Warrington

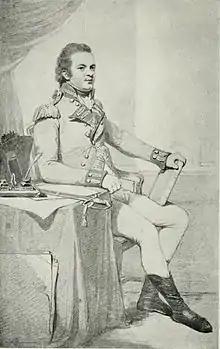
Captain John Drinkwater Bethune

The interchange consists of 19 departure stands, numbered from 1 to 19, all of which employ a drive-in reverse-out layout. Each stand has a computerised information screen which also ties into the real-time information system. All stands are served from the main concourse building, which contains toilets, a newsagent, cafe, and a combined travel and tourist information office. There is access to the Golden Square shopping centre via escalators and lifts. The exits on the eastern side of the building lead onto Winwick Street, on which can be found a taxi rank and Warrington Central railway station within around 100 metres.